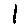
Label: 1